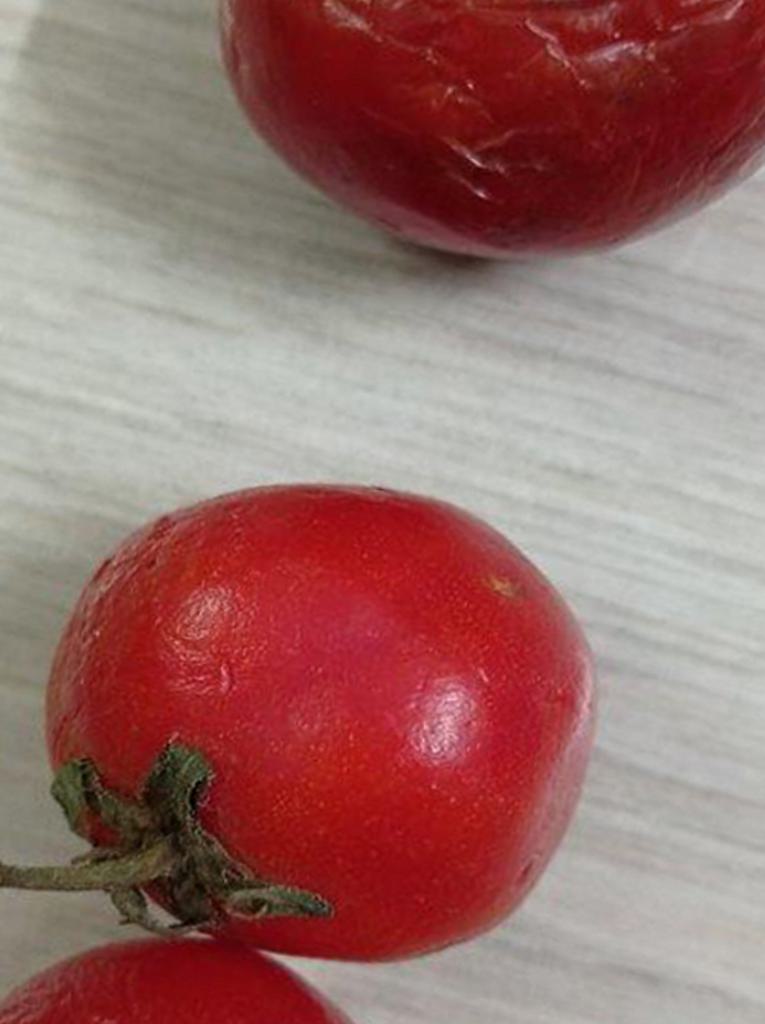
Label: Rotten